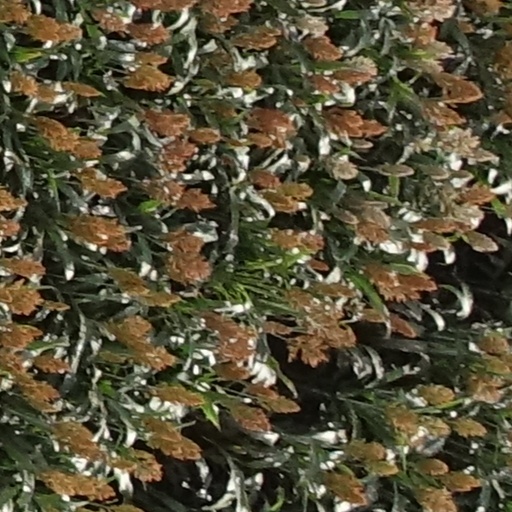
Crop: sorghum